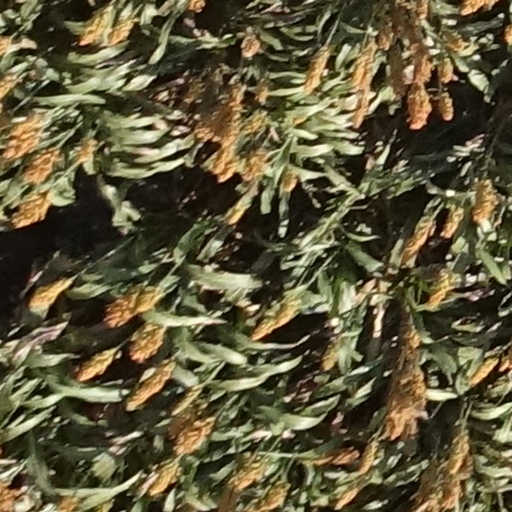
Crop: sorghum